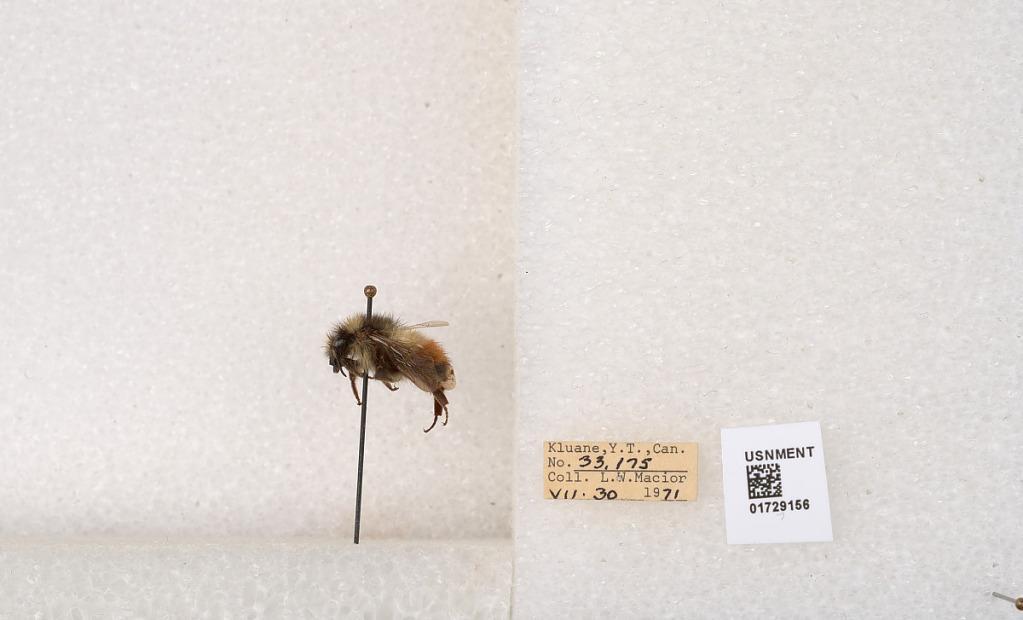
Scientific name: Bombus flavifrons Cresson
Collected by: L. Macior
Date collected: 1971-7-30
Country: Canada
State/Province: Yukon Territory
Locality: Kluane National Park and Reserve
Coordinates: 60.7493, -139.504